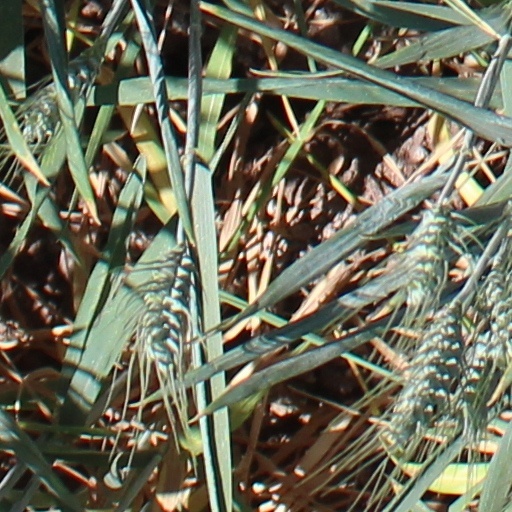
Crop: wheat